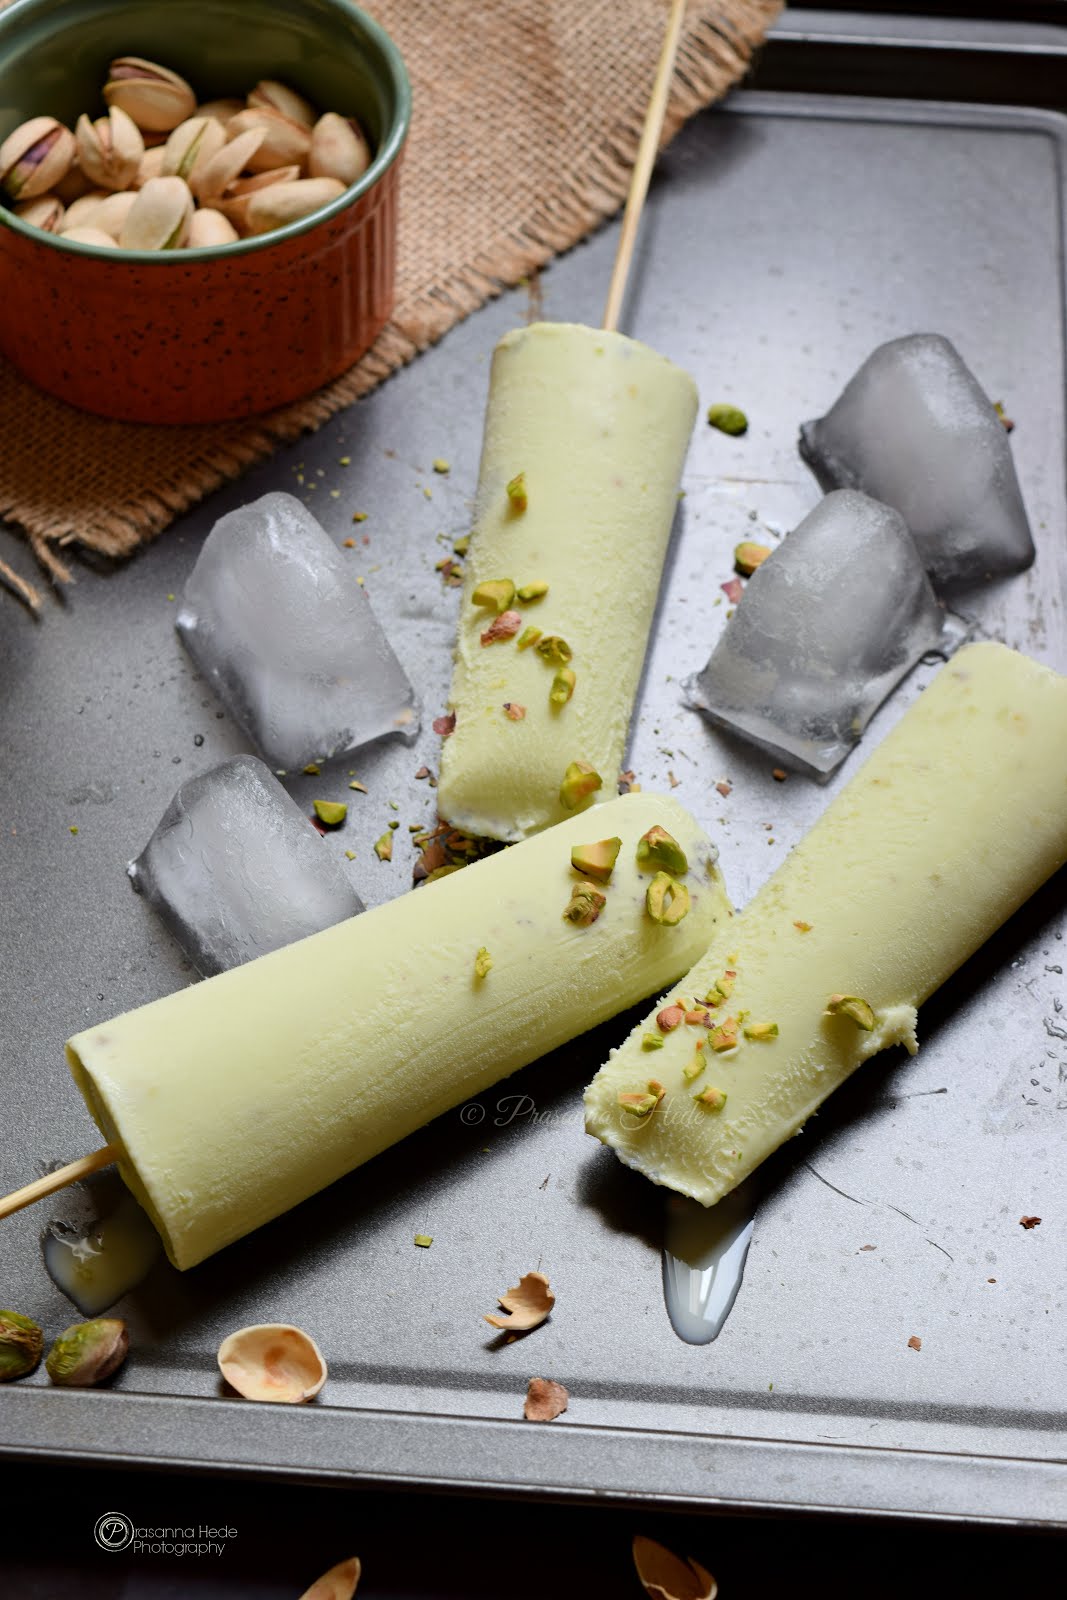
Dish: kulfi